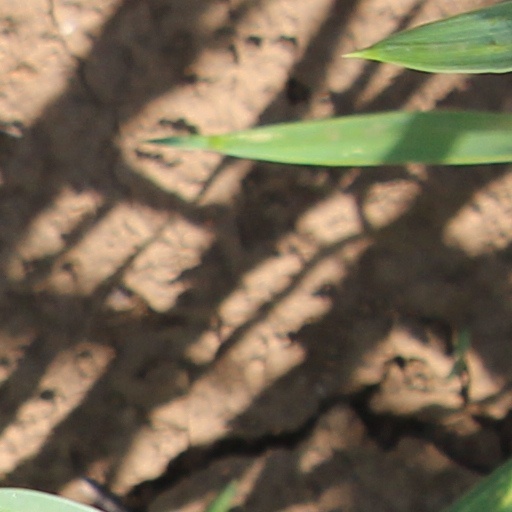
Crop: wheat